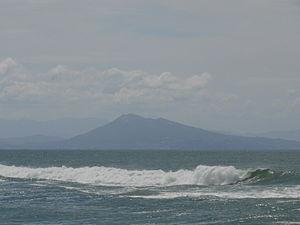
Le Jaizkibel (en Espagne) vu depuis Anglet (dans les Pyrénées-Atlantiques, en France).